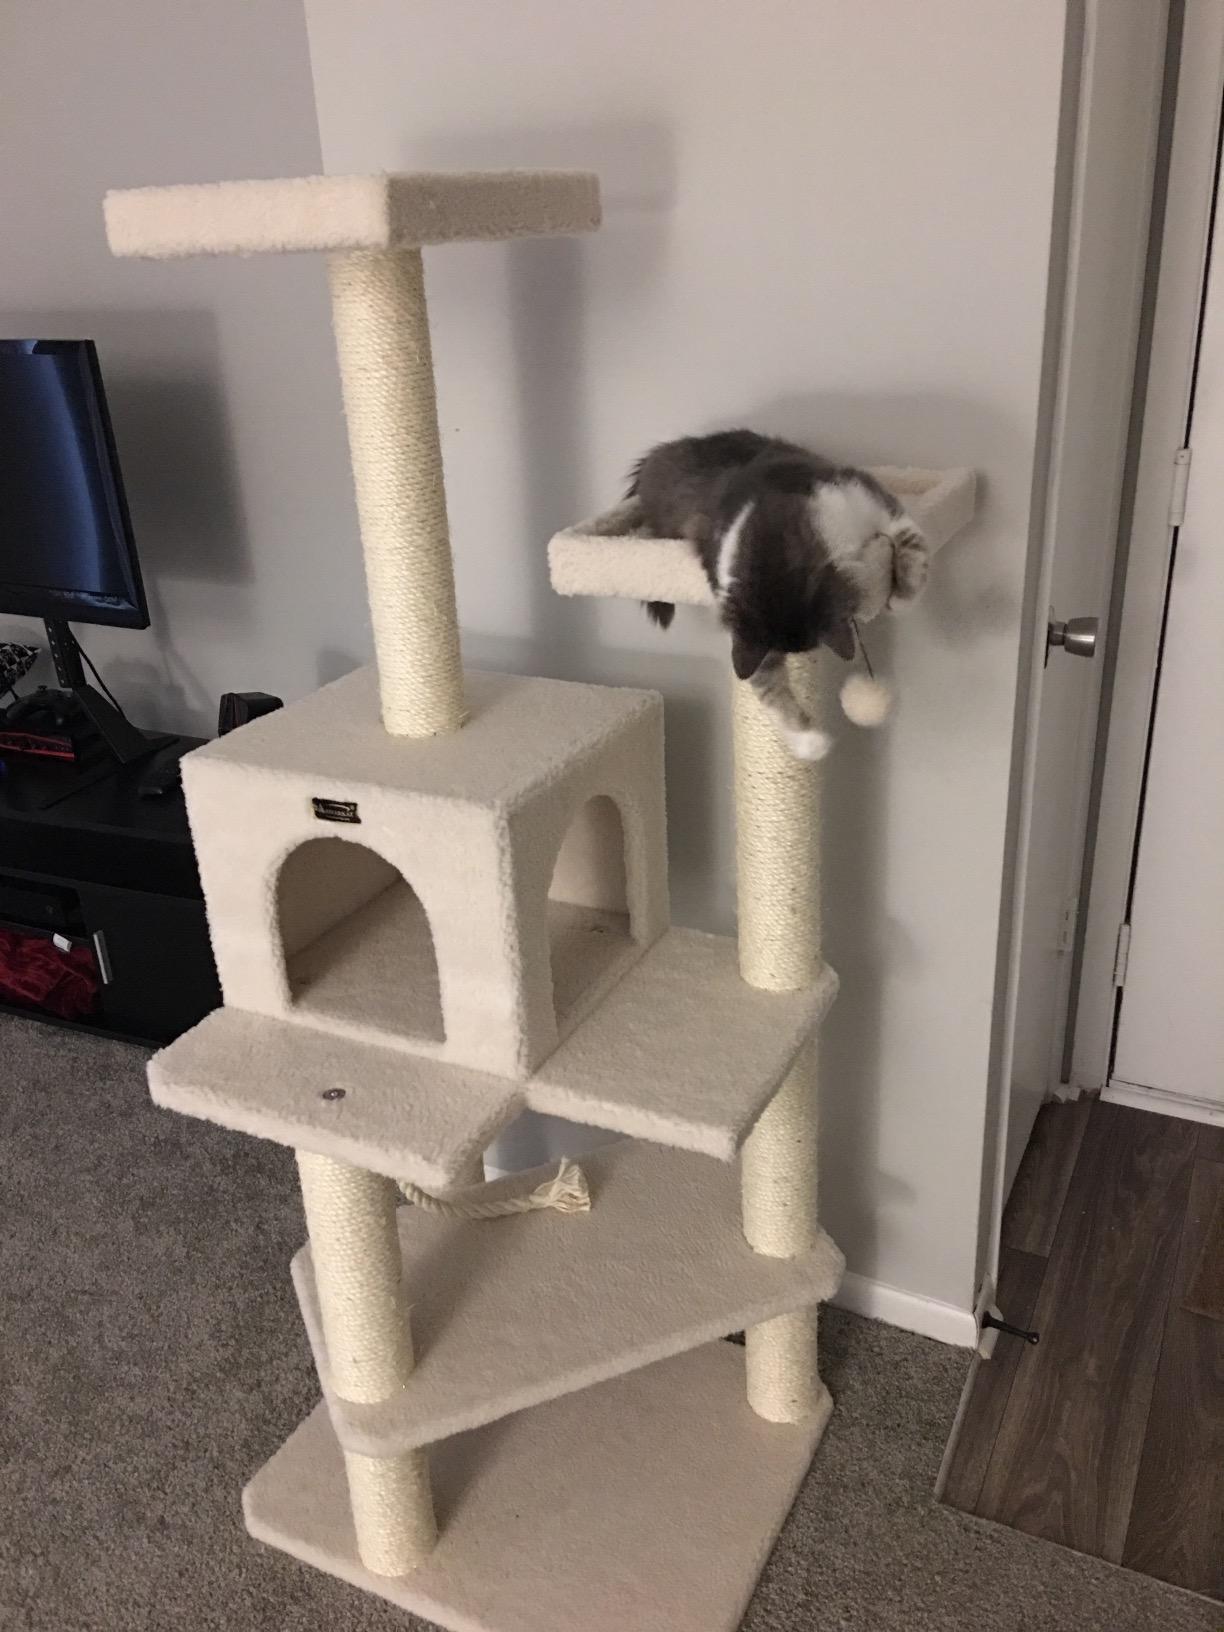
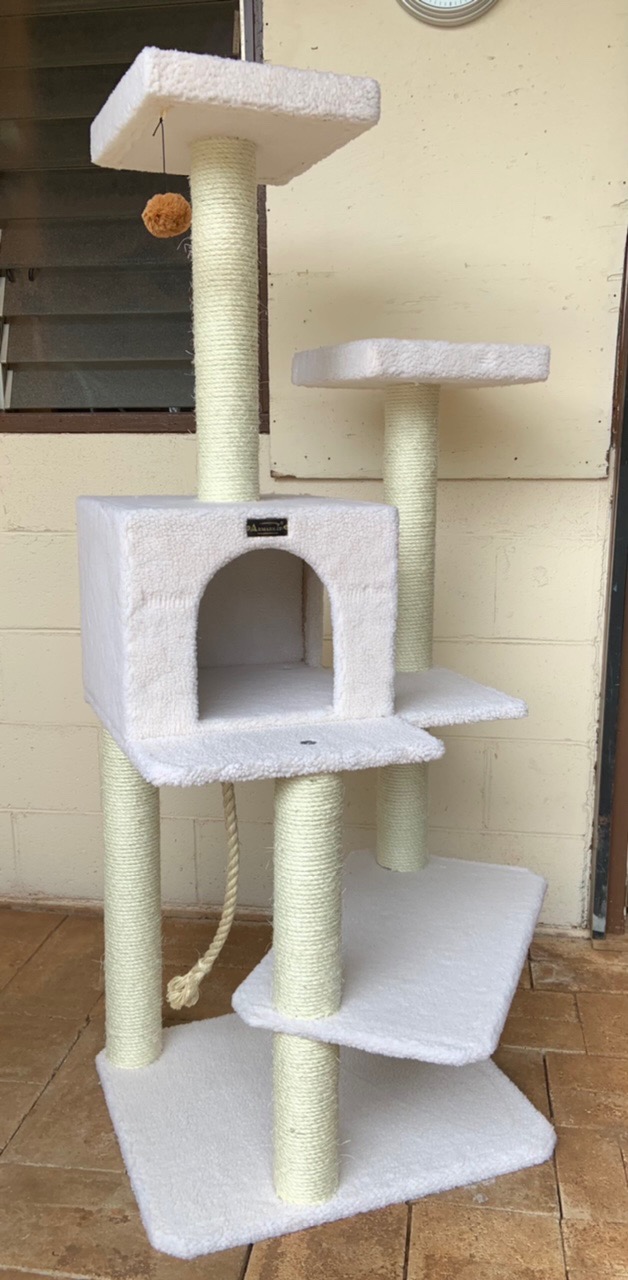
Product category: items_cat tree
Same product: yes